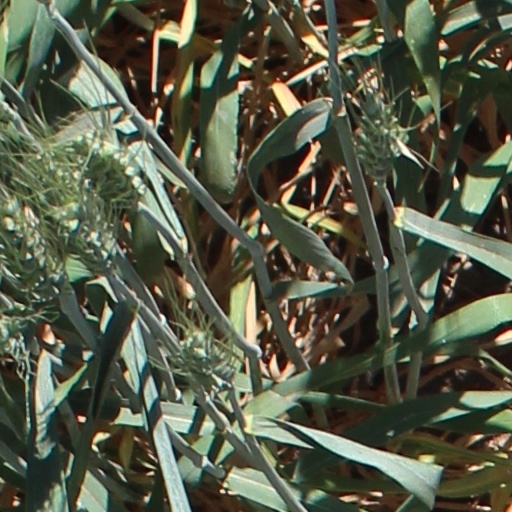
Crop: wheat